Black Lives Matter

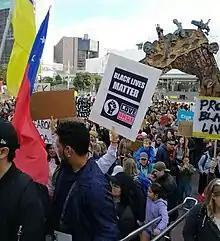
Black Lives Matter protest in Aotea Square, Auckland, June 14, 2020

On June 5, Washington, D.C.'s Mayor Muriel Bowser announced that part of the street outside the White House had been officially renamed to Black Lives Matter Plaza, posted with a street sign.